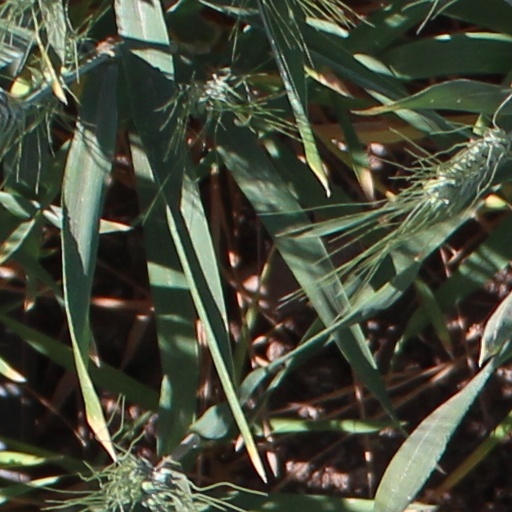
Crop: wheat